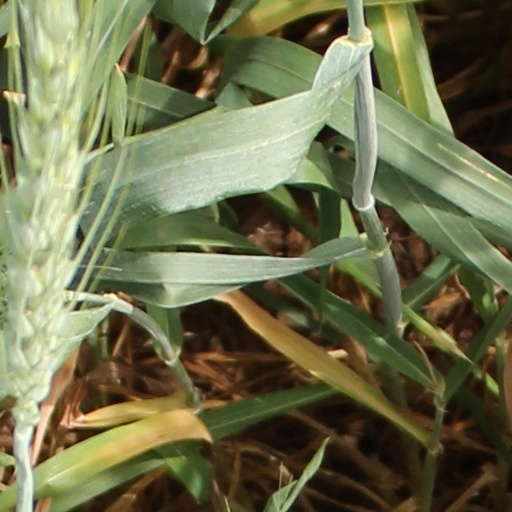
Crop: wheat